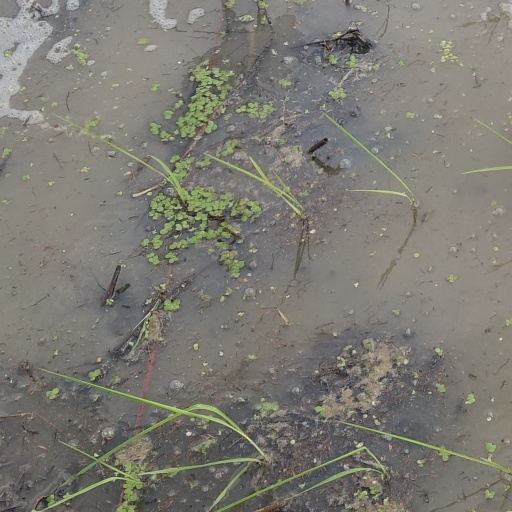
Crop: rice